Confederação Brasileira de Cinofilia

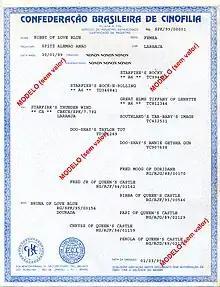
A pedigree issued by the Confederação Brasileira de Cinofilia.

The CBKC was created as successor to the agreements of the former Brazil Kennel Club and now congregates state federations and Kennel Clubs, which correspond to about ninety associations based in capitals and several municipalities in Brazil.